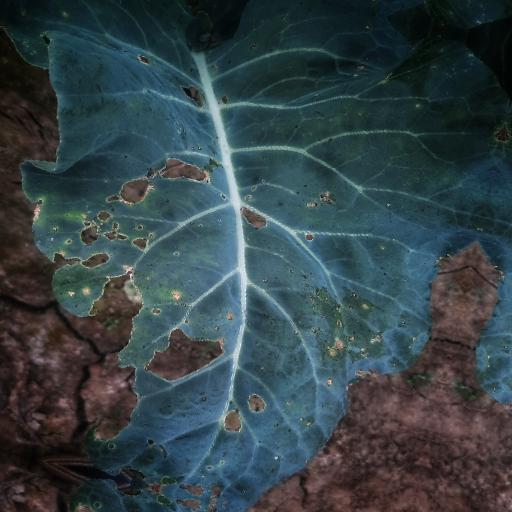
Label: Black Rot